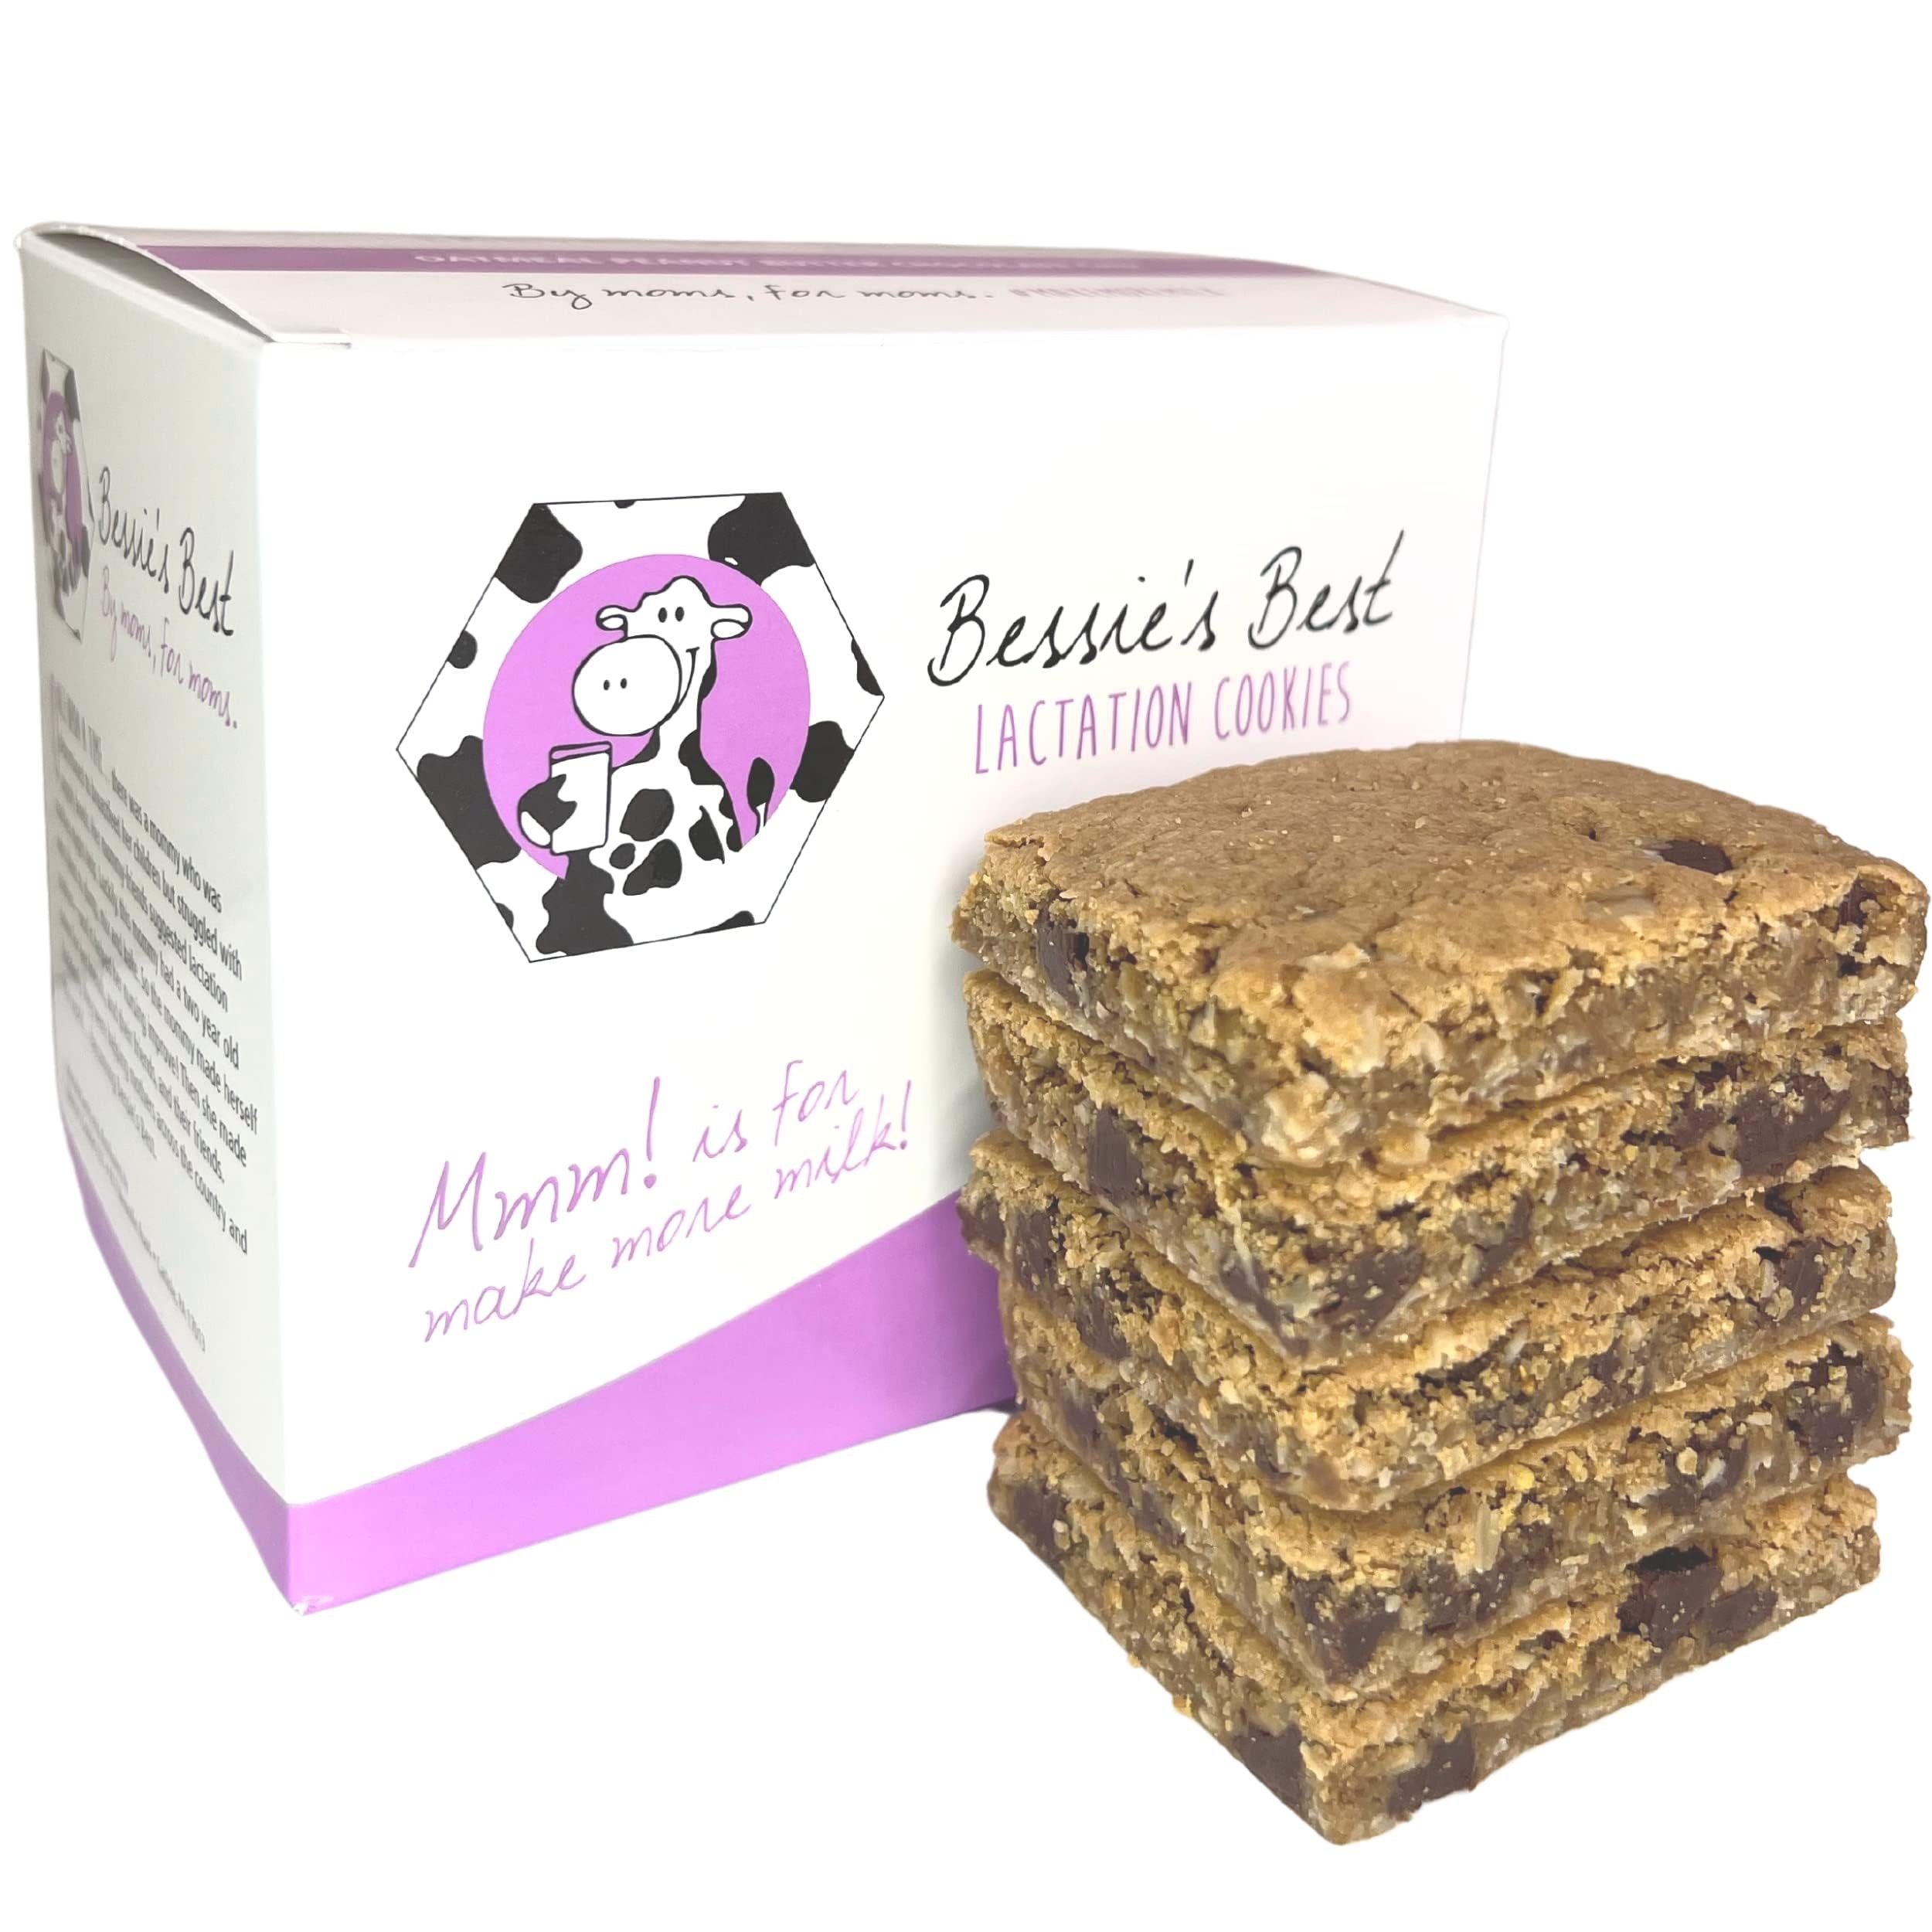
Item Name: Bessie’s Best Lactation Cookies | Lactation Support | Oatmeal Peanut Butter Chocolate Chip | Increase Milk Supply | Breastmilk Boosting Cookies | Breastfeeding Snacks | 1 Dozen
Bullet Point 1: Lactation Cookies for Breastfeeding: Bessie's Best Lactation Cookies are specially designed to help breastfeeding mothers increase their milk supply with natural galactagogues like oats, flaxseed, and brewer's yeast.
Bullet Point 2: Wholesome Ingredients: Enjoy a quick and easy meal replacement that helps feed you both. These monster cookie-inspired lactation bars deliver 5 grams of protein with the yummy goodness of peanut butter, oatmeal and chocolate chips, for a deliciously satisfying breast milk supply booster. Lactation cookies this massive start to look like lactation brownies.
Bullet Point 3: Carefully Crafted Ingredients: Bessie's Best excludes lactation supplements and fenugreek, ensuring a balanced nutrition profile with brewer's yeast, oats, and flaxseed as the key ingredients to help increase breastmilk production.
Bullet Point 4: Convenient Storage: With an approximate shelf life of three weeks, these lactation cookies can be stored at room temperature or refrigerated/frozen for extended freshness, allowing you to enjoy a delicious lactation snack anytime.
Bullet Point 5: Trusted Brand for Moms: Bessie's Best understands the breastfeeding journey and uses premium ingredients to aid milk supply, providing a supportive lactation snack and breast milk supply booster for mothers and their liquid gold.
Product Description: Bessie’s Lactation Cookies are based on a monster cookie-type bar with peanut butter, oatmeal, and chocolate chips. If breastfeeding or pumping is your goal, we are here to support you with our unique breastmilk boosting cookies. Active ingredients for milk production include brewer’s yeast, flax seed, and oats. Every mother’s body responds differently, but we recommend eating three a day for breakfast and adjusting as necessary to meet your needs and help your milk supply increase. All our lactation products are made without preservatives because we want the best for you and your baby. Good news, they freeze well for bulk orders!
Value: 18.6
Unit: Ounce

Price: 25.95